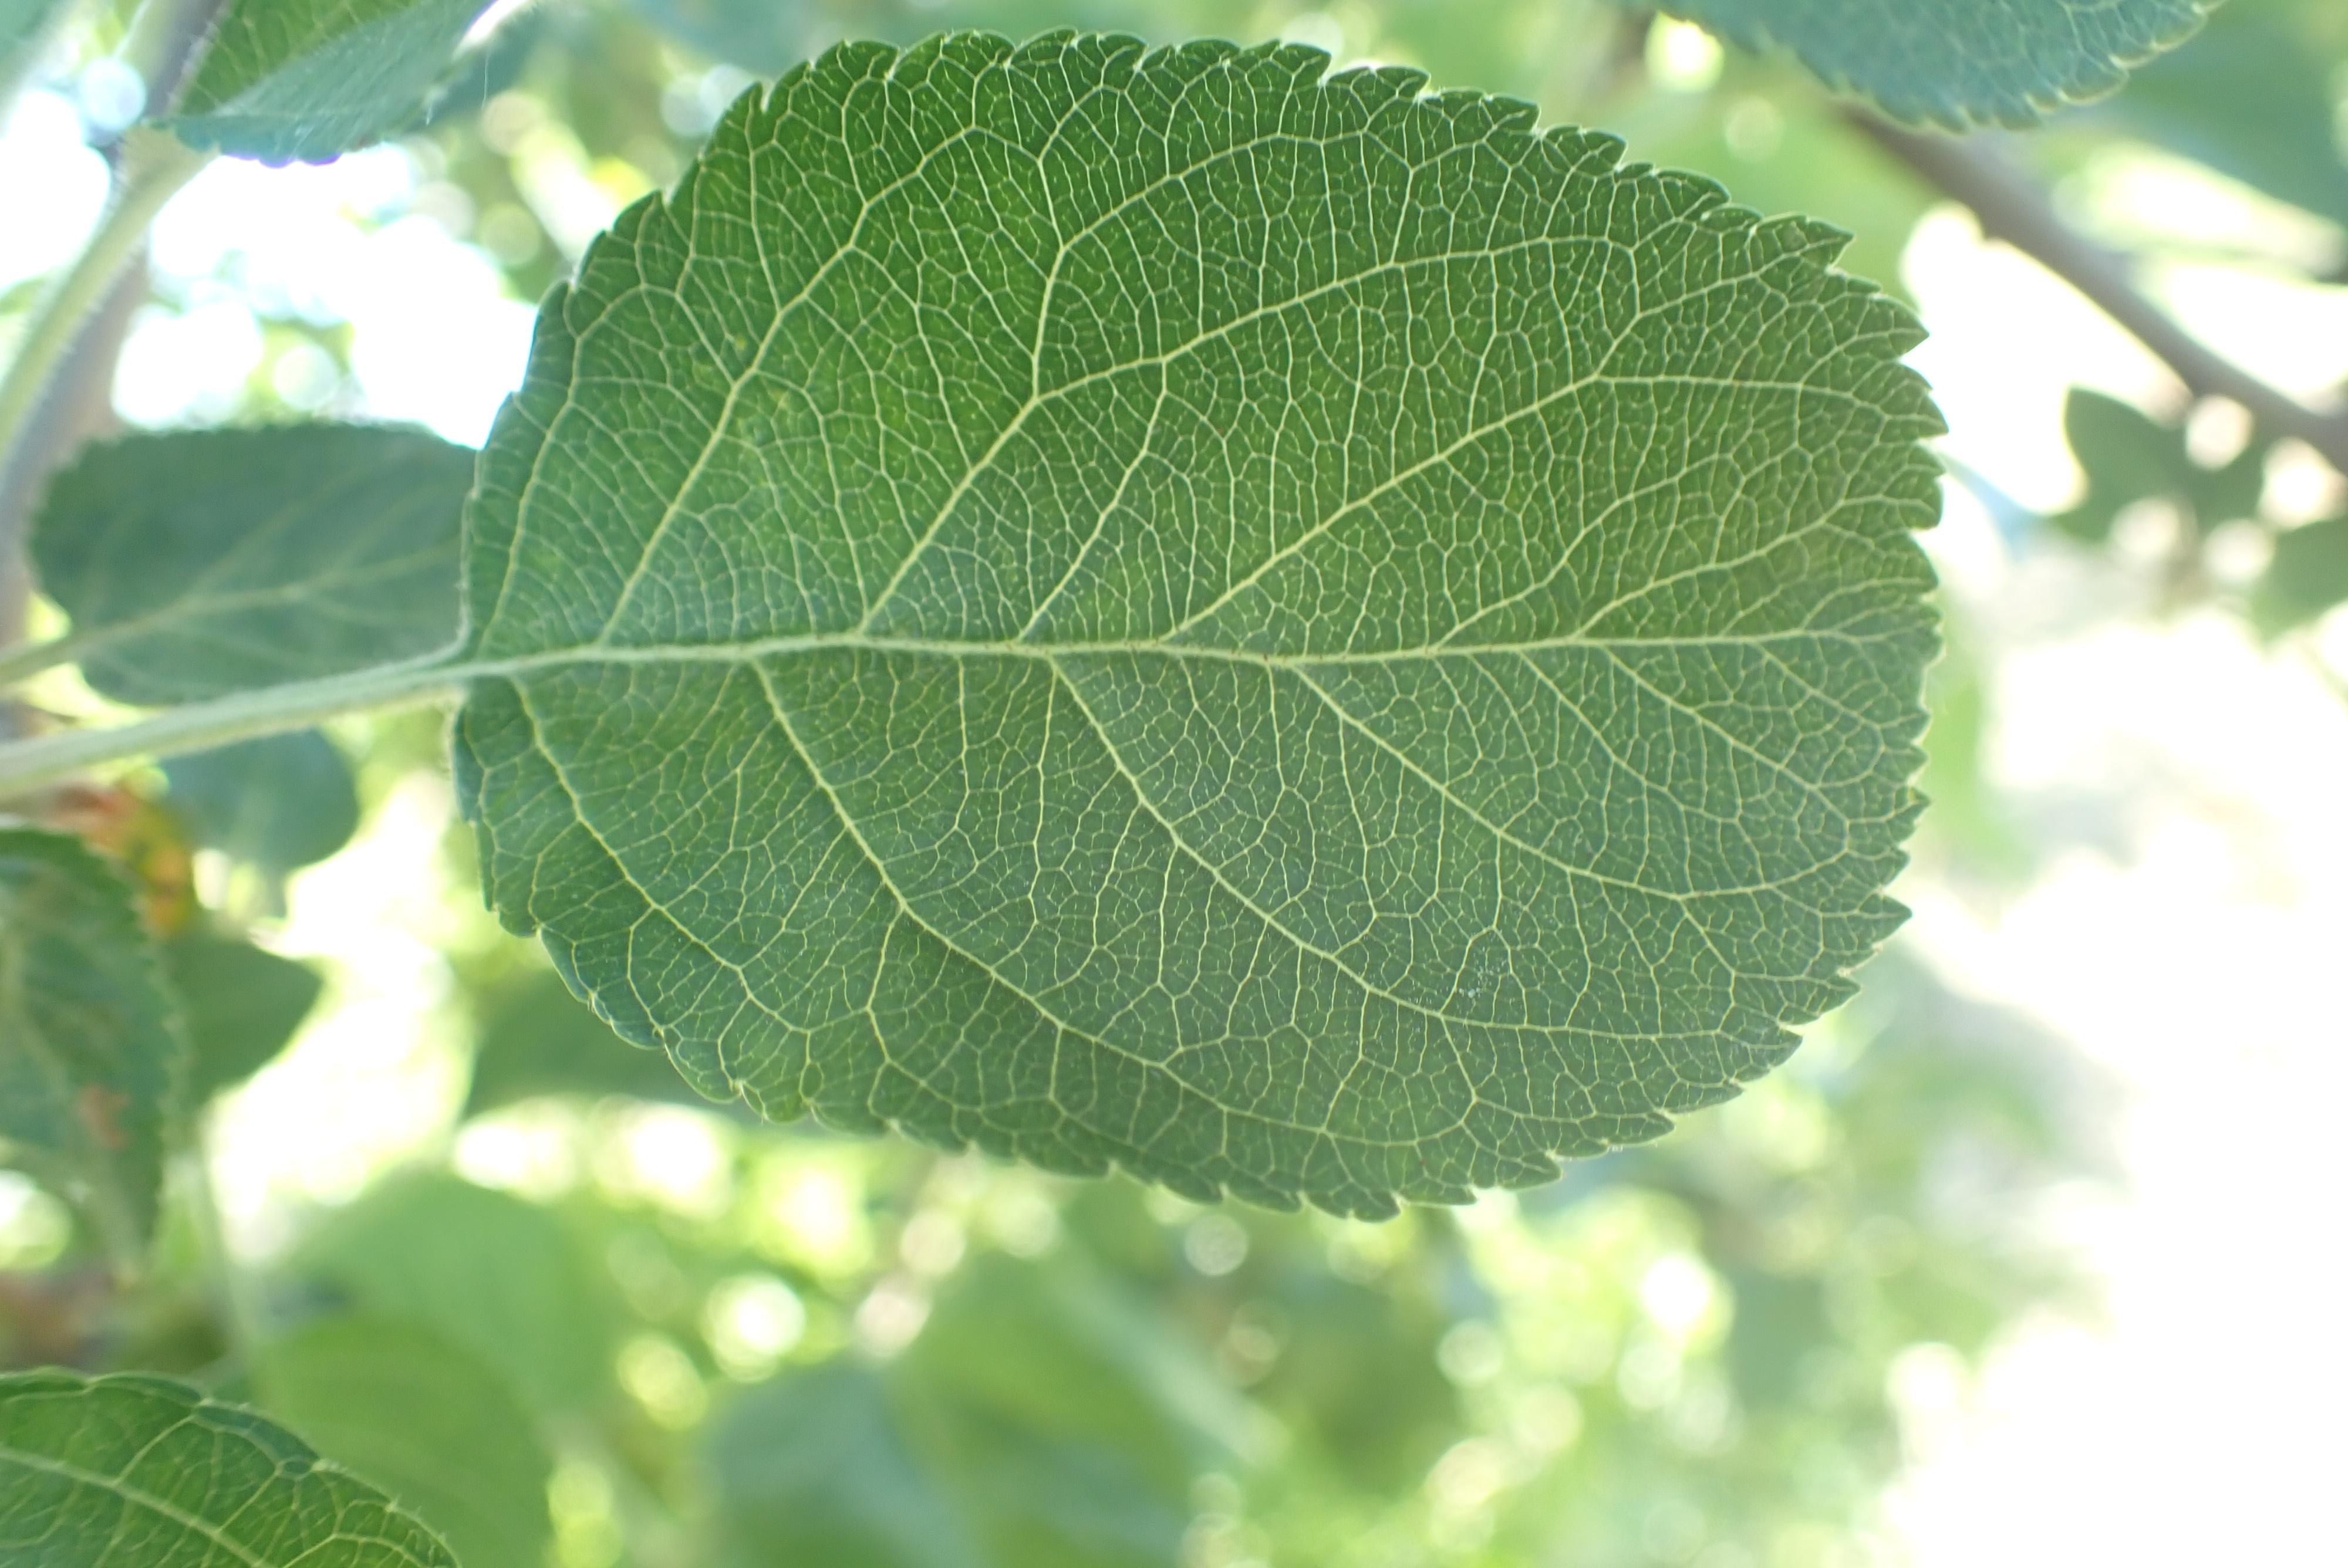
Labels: healthy